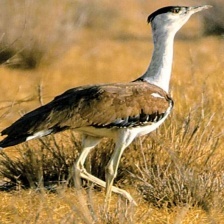
Species: INDIAN BUSTARD
Scientific name: ARDEOTIS NIGRICEPS